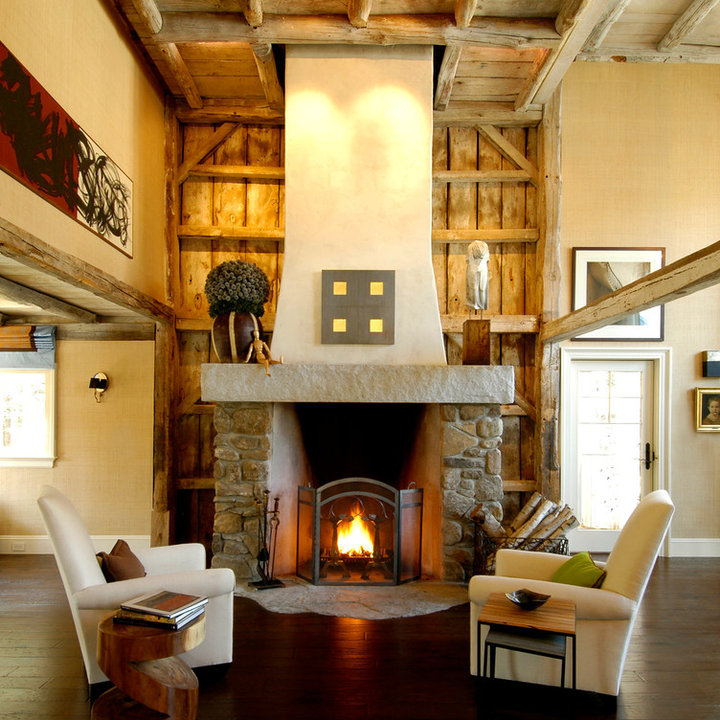
Style: Rustic